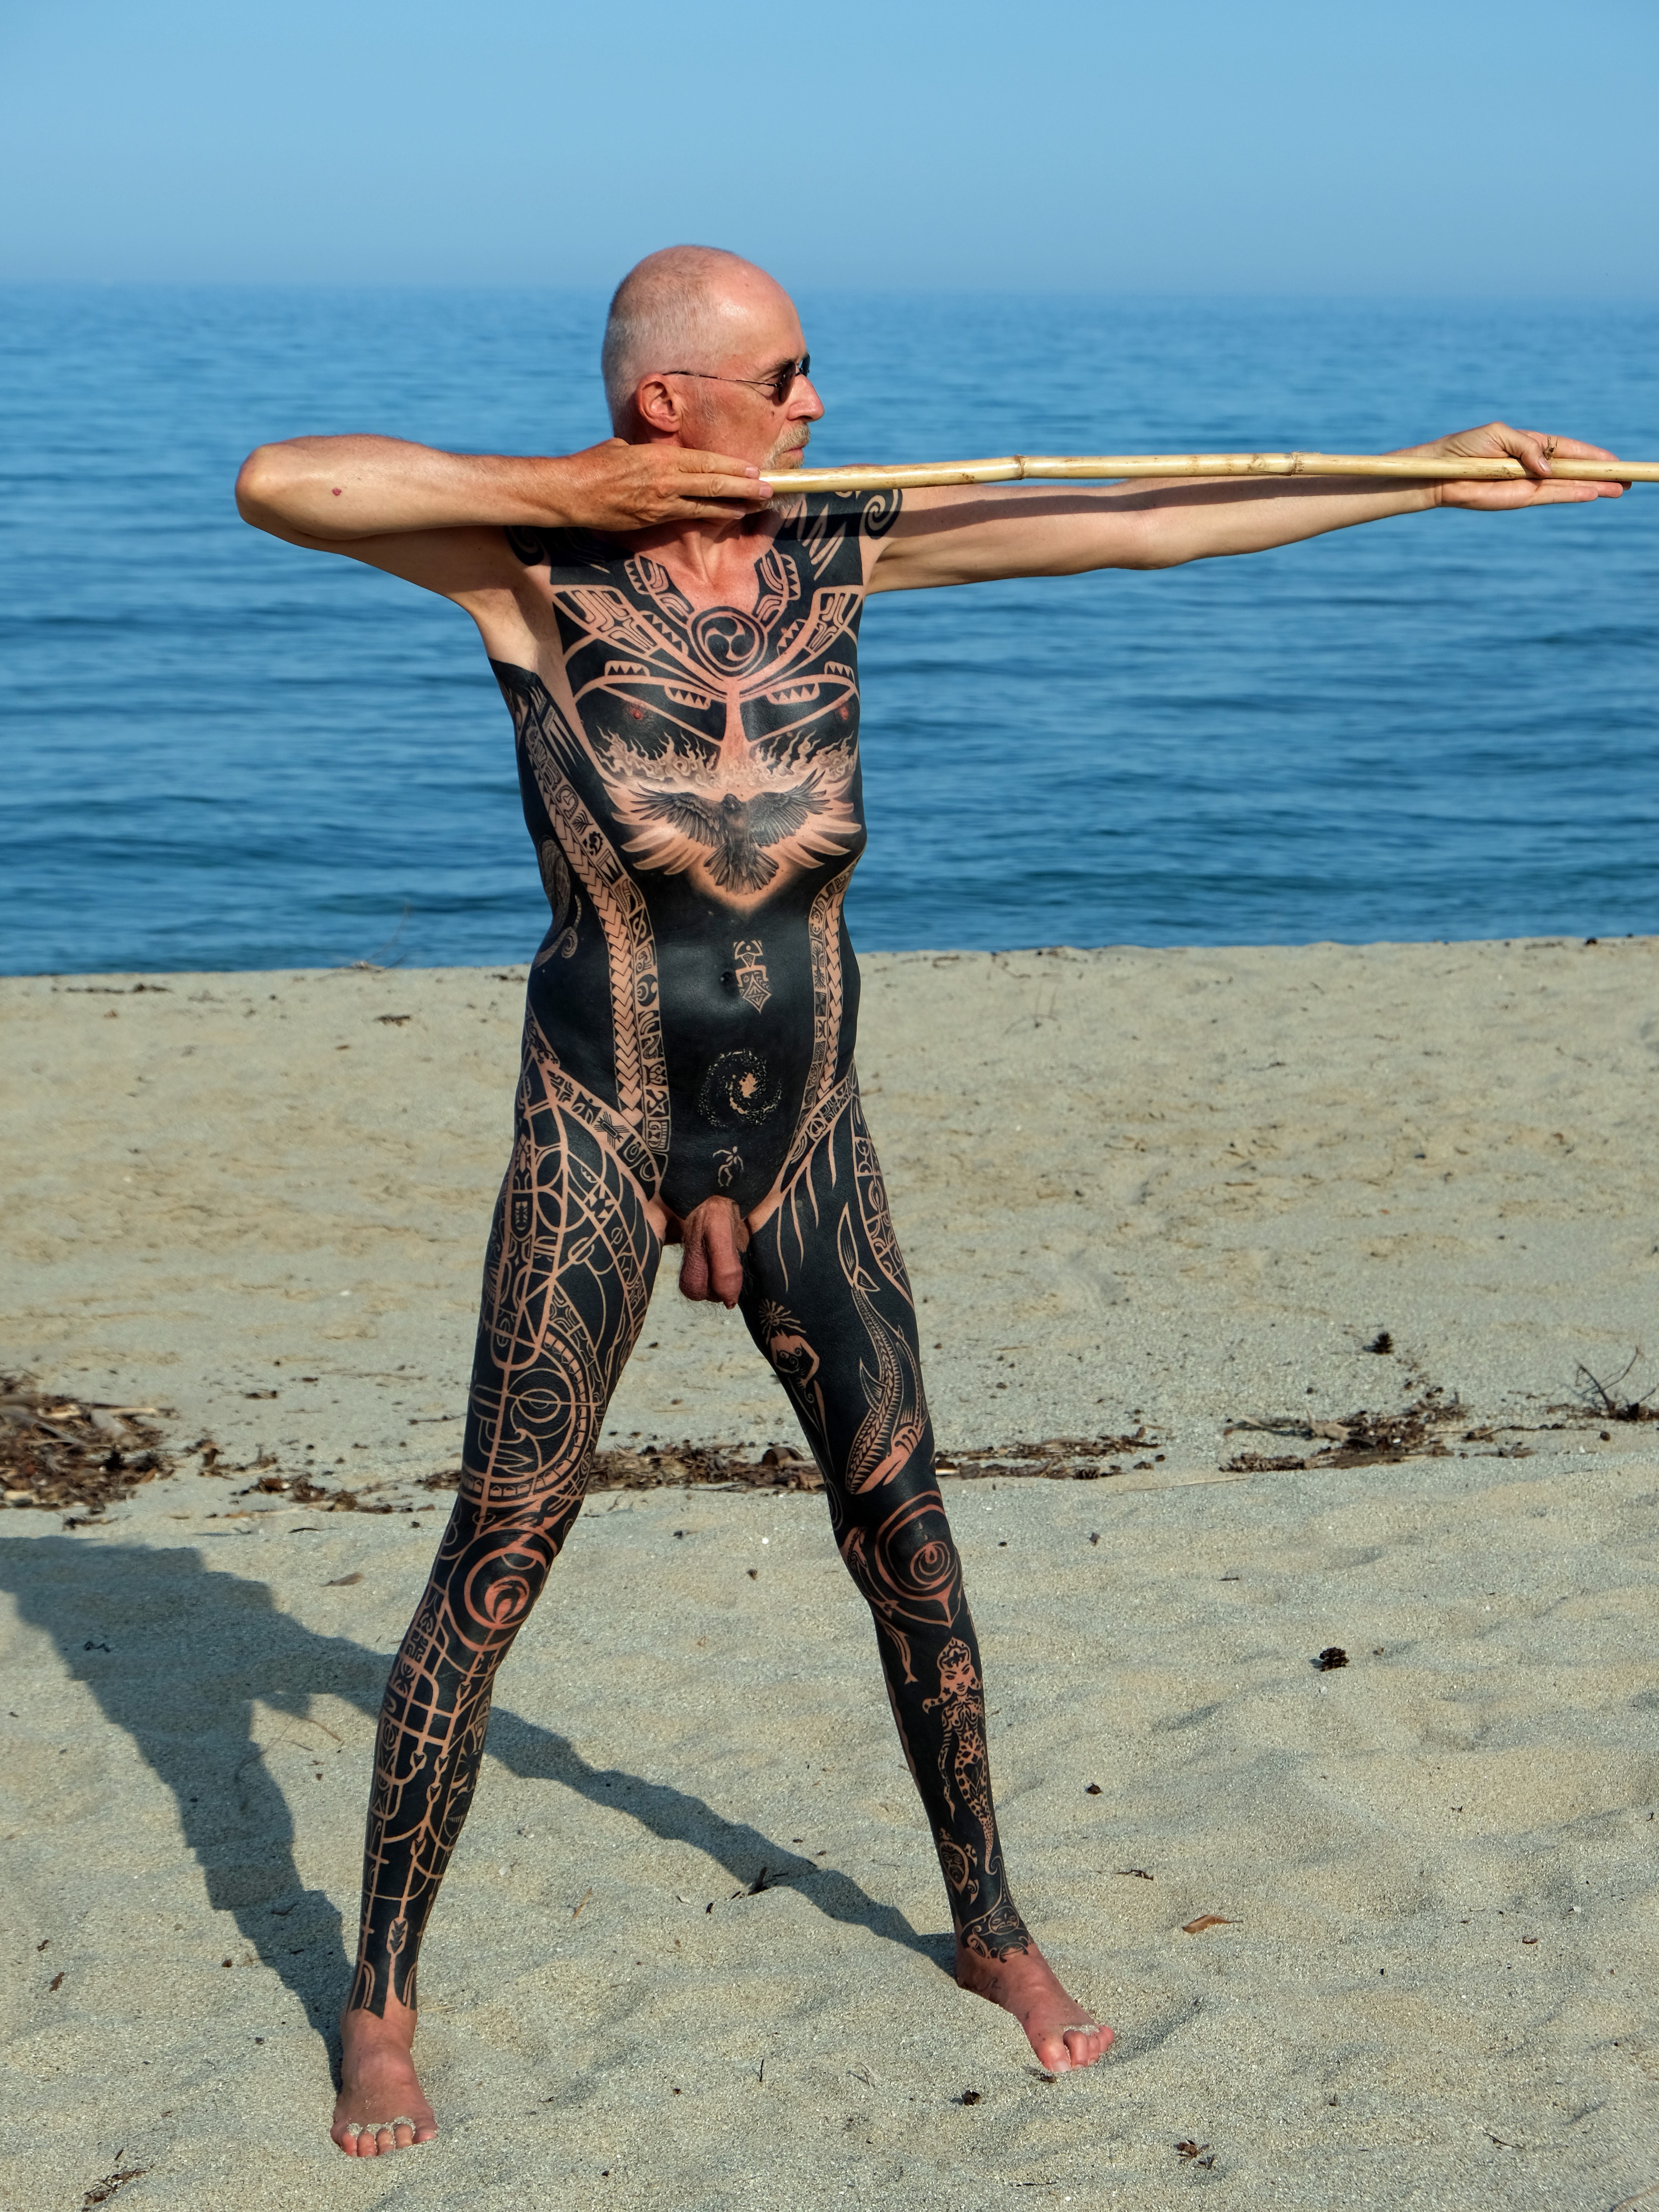
nude, naked, man, men, nude man, naked man, nude men, naked men, tattoo, tattoos, wild style, freak, hippie, bodybuilding, martial arts, summer, sun, sea, ocean, vacation, nudist, nudists, beach, bodypainting, sexy, sex, erotic, erotics, attractive, dance, beach dance, holidays, relaxation, wellness, freedom, power, peace, warrior, style, body, art, maori, nude body, naked body, body art, water, sky, sleeve, waist, thigh, happy, lake, barefoot, knee, recreation, fun, human leg, People in nature, wood, horizon, foot, boats and boating equipment and supplies, pattern, metal, chest, flesh, personal protective equipment, coast, rope, rock